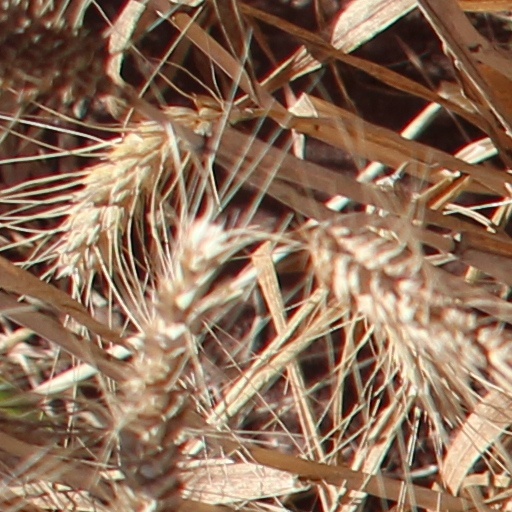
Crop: wheat